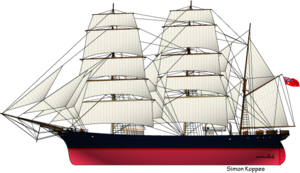
Dessin de la voilier australien James Craig Español: Dibujo de las velero australiano James Craig Português: Desenho do veleiro australiano James Craig